Call of Duty: Modern Warfare 3 – Defiance

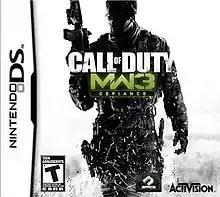
North American box art

Call of Duty: Modern Warfare 3 – Defiance is a 2011 first-person shooter video game in the "Call of Duty" franchise, developed by n-Space for the Nintendo DS. The game takes place in the same setting as "" and features many elements of gameplay typical to the series, including the usage of iron sights, vehicular missions, and online play.